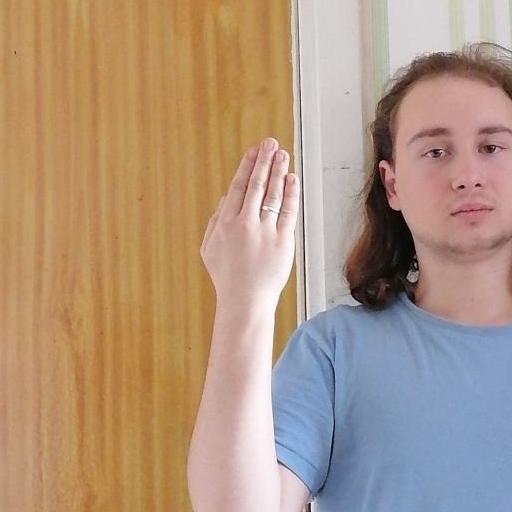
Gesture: stop_inverted